Independence Day (Uganda)

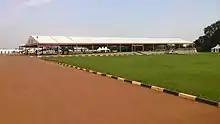
Kololo Ceremonial Grounds

A military parade is held annually at the Kololo Ceremonial Grounds in Kampala. The ceremony normally begins at 10:30 after the arrival of the President of Uganda. The president then takes the national salute while "Oh Uganda, Land of Beauty" is played by the massed bands. The President of Uganda then inspects the guard of honour. After the inspection is finished, the band plays a slow march followed with a quick march as the lone drummer then breaks away to take his position beside the number one guard to play the drummers call, signalling to the officers of guard of honour to take positions to receive the colour.